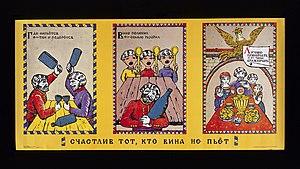
Le thé en Russie fait son apparition au XVIIᵉ siècle lorsque des dirigeants mongols en offrent au tsar Michel Iᵉʳ. Il gagne en popularité après le traité de Nertchinsk, qui marque la naissance de la route de Sibérie. À la fin du XVIIIᵉ siècle, la boisson finit par se démocratiser dans tout le pays et le samovar devient rapidement le symbole du thé dans la littérature et l'imaginaire collectif. Le XXᵉ siècle connait paradoxalement des difficultés d'approvisionnement alors que de grandes campagnes sont lancées pour combattre l'alcoolisme en lui substituant cette boisson au travail et dans l'armée.